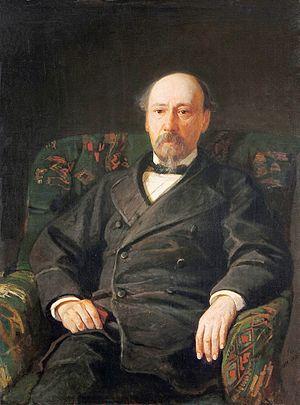
La littérature en langue russe proprement dite naît au cours du XVIIᵉ siècle, tout d'abord avec la poésie et le théâtre, mais très tôt naît une très riche tradition romanesque.